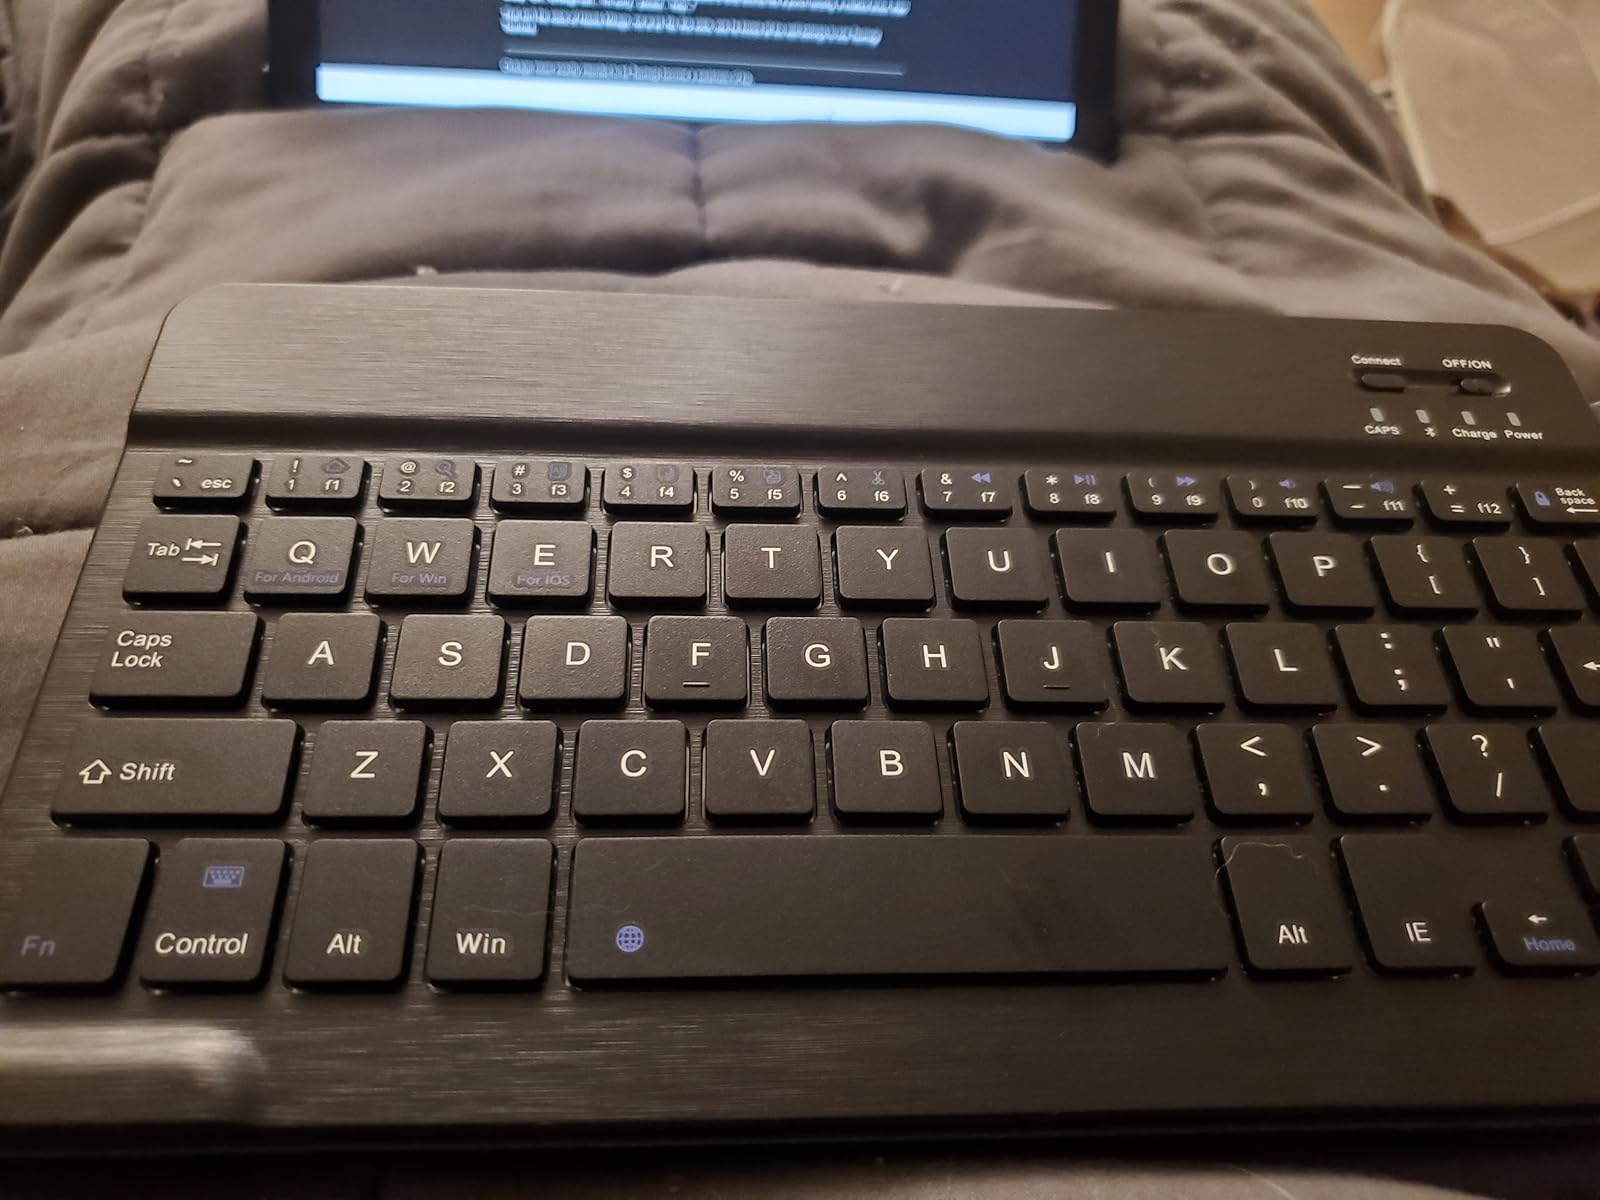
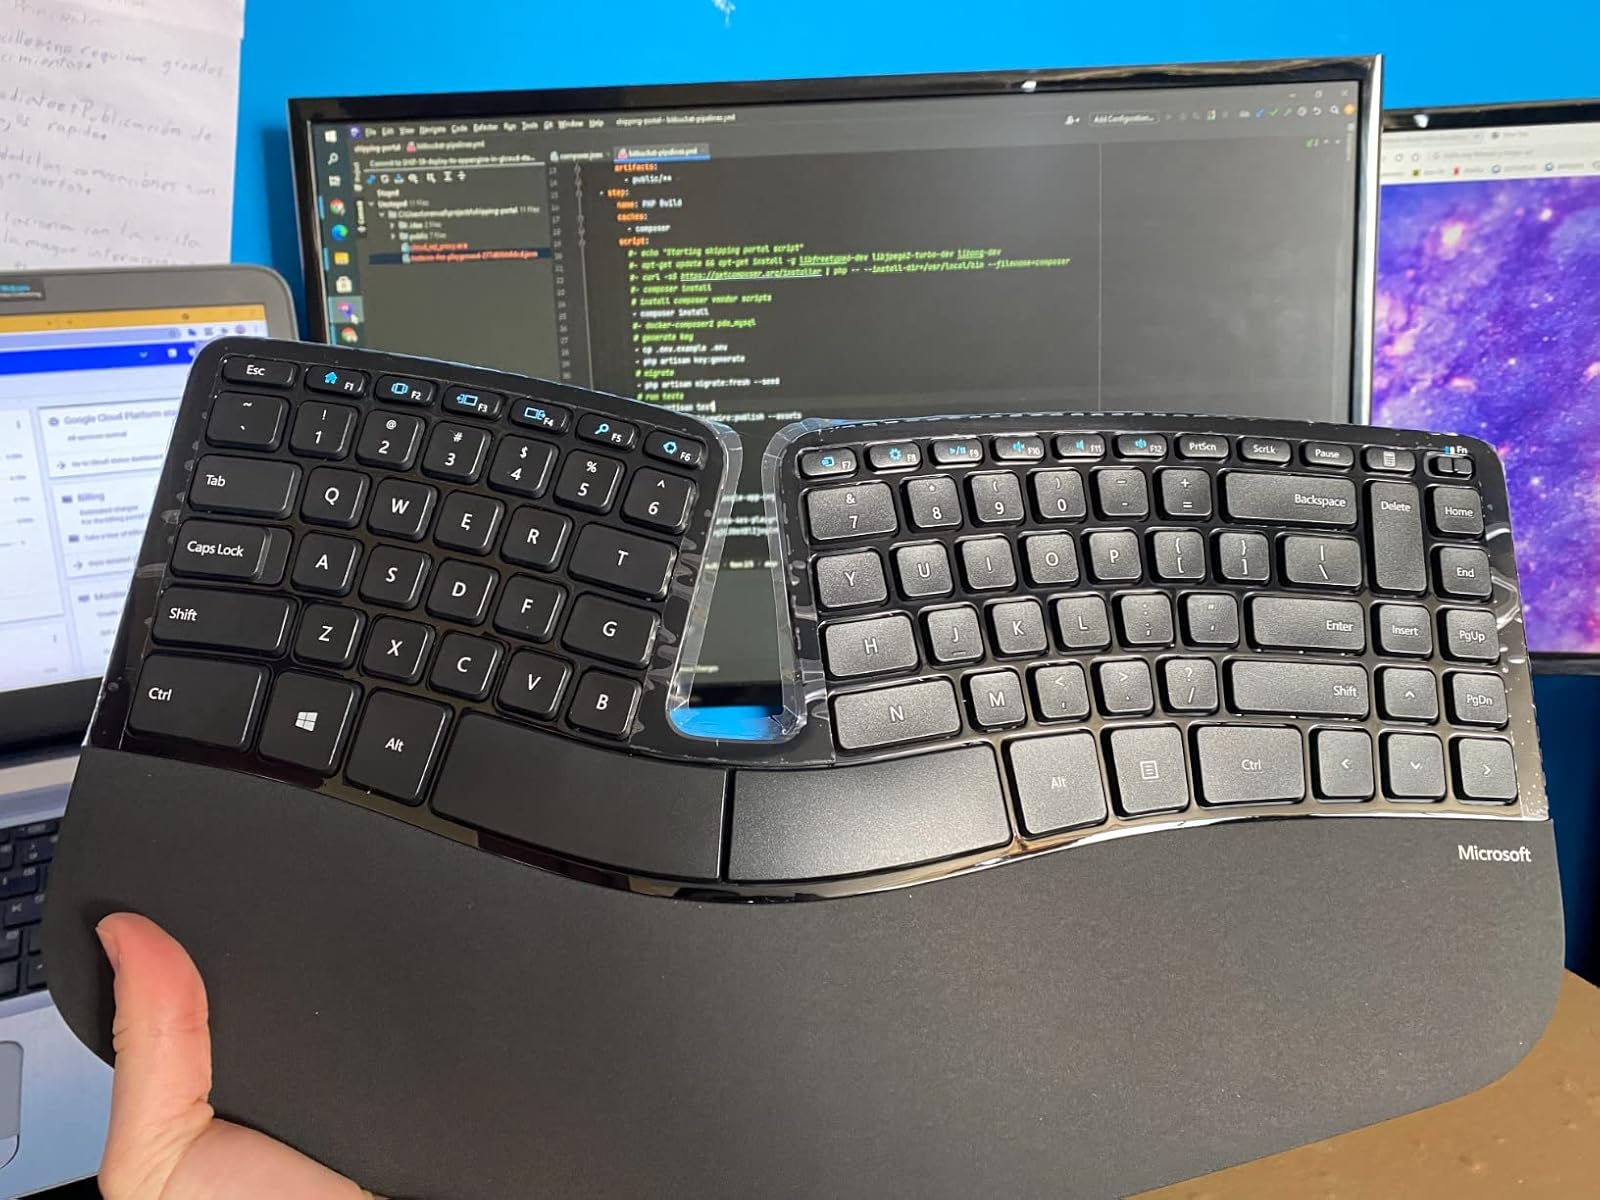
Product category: keyboard
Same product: no